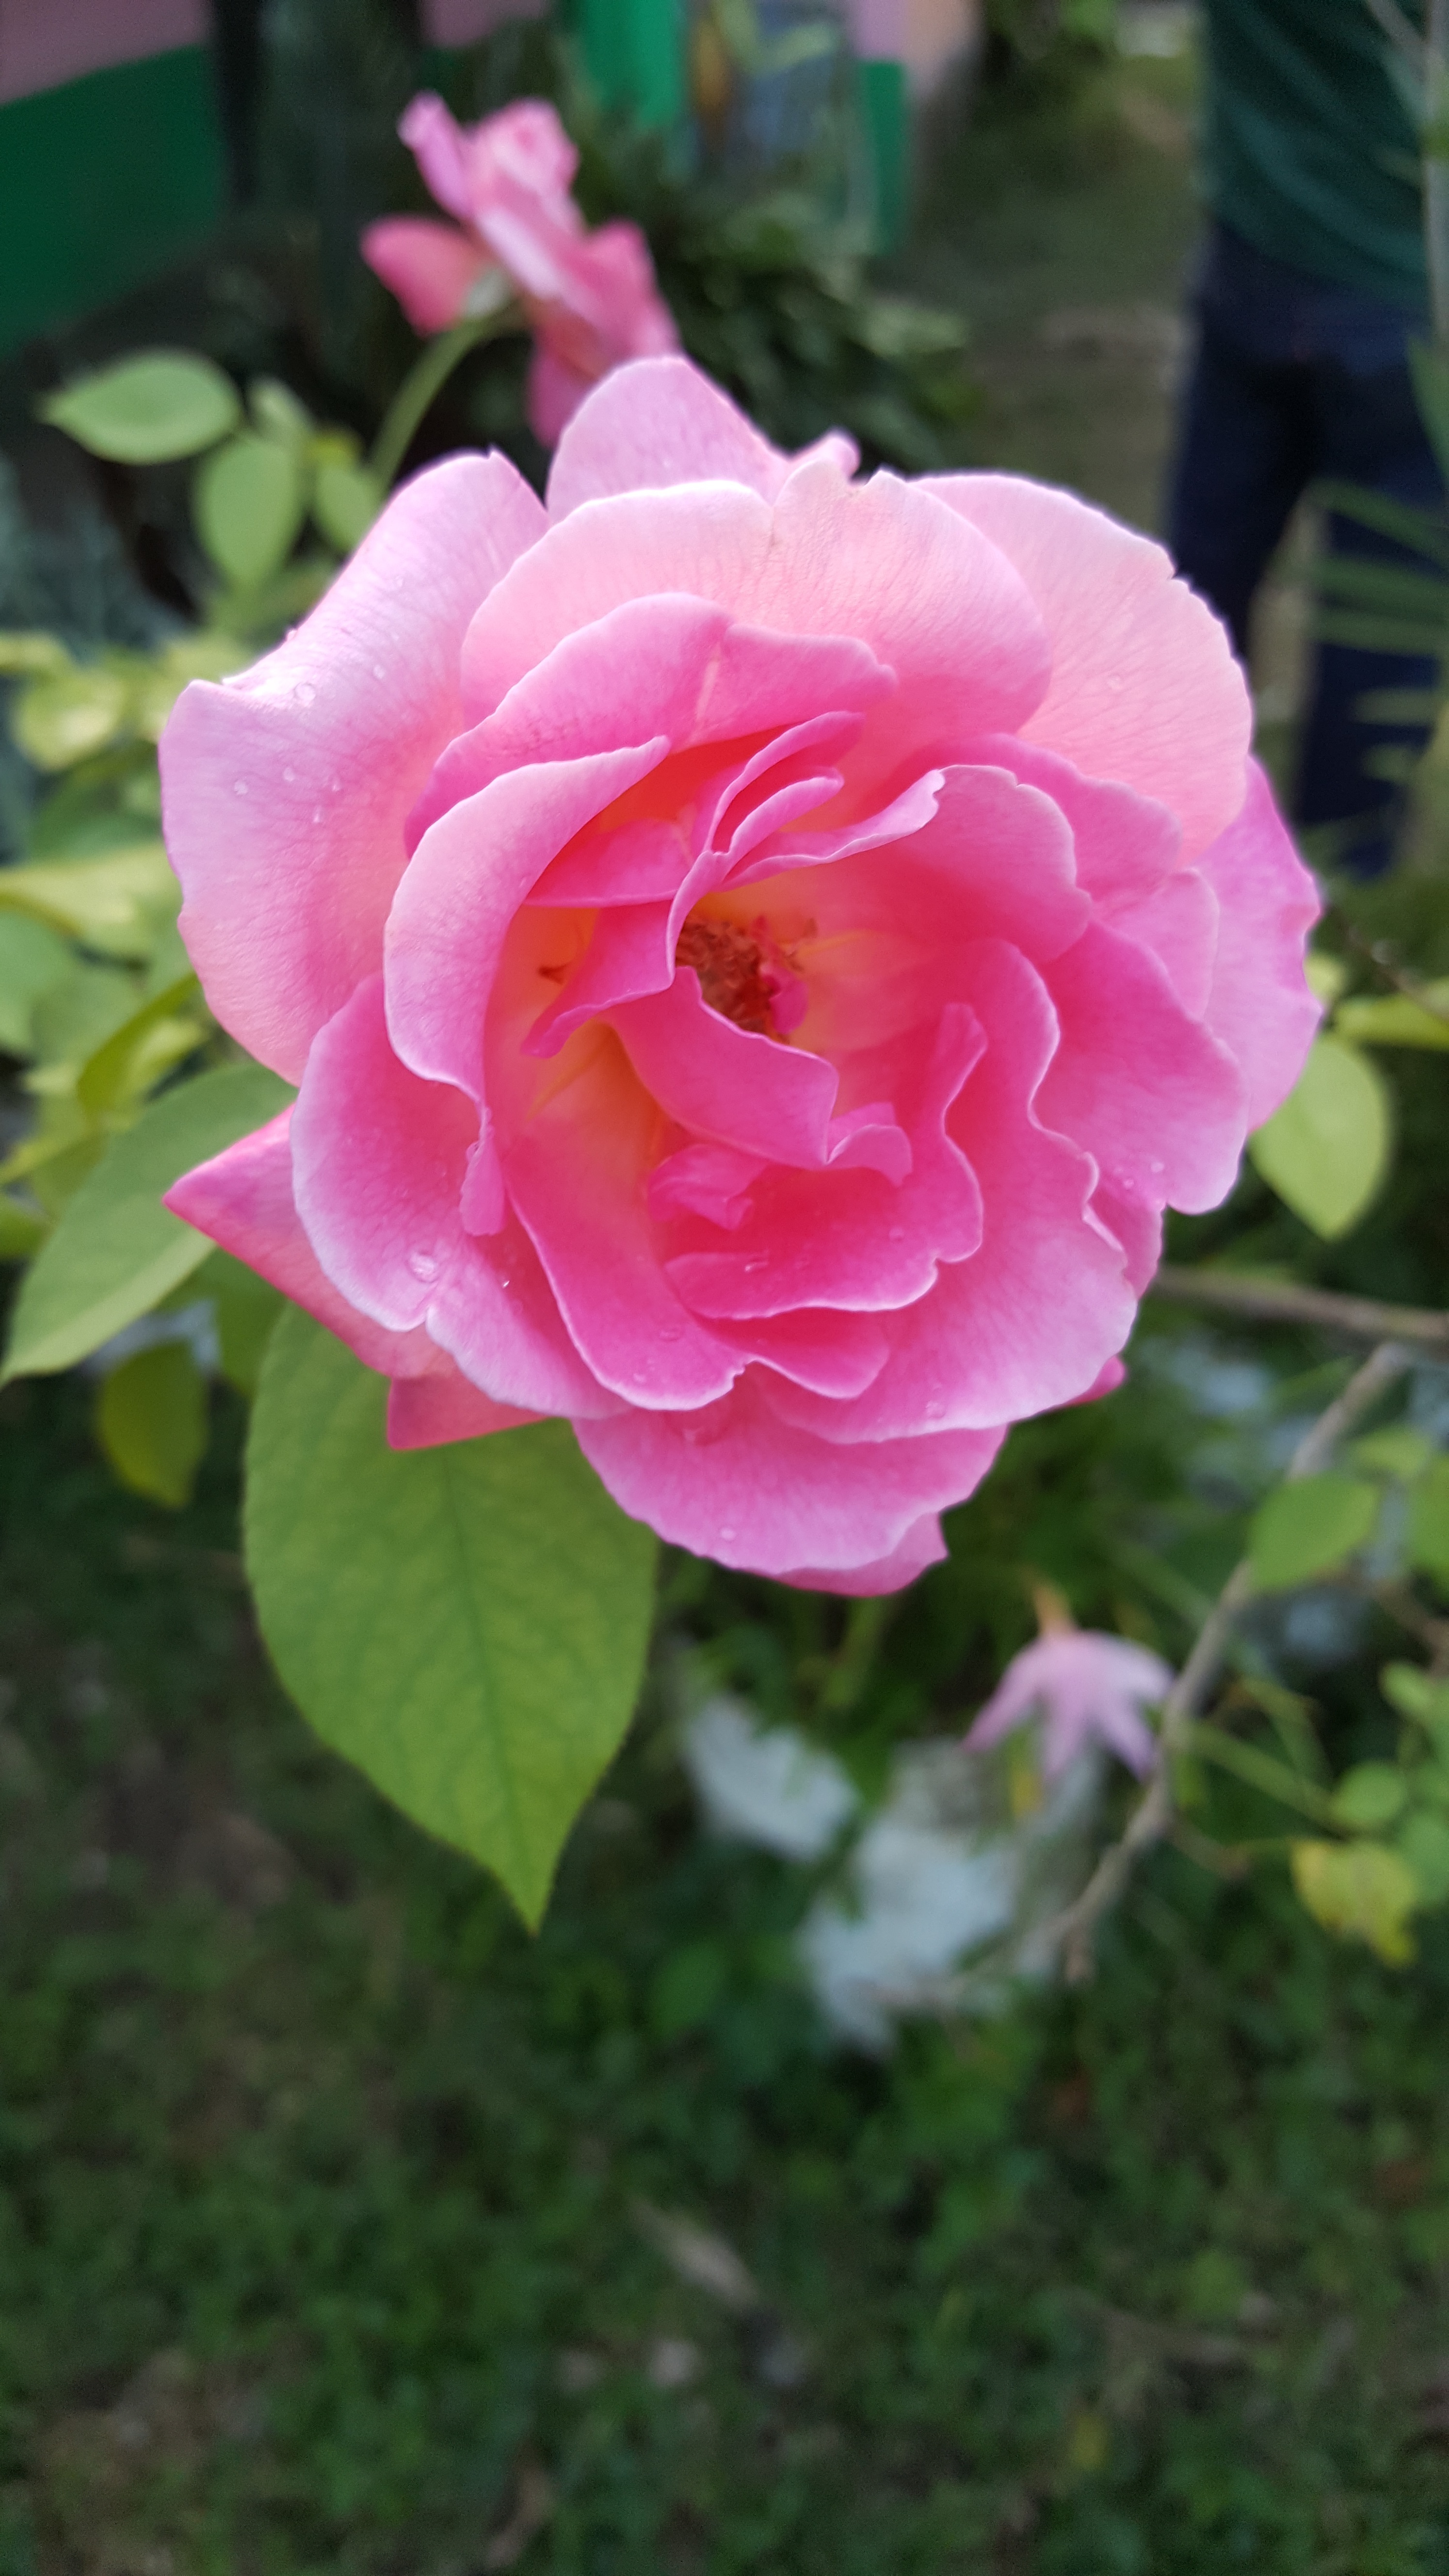
plant, flower, petal, rose, garden, pink, flora, flowers, rosa, floribunda, rosebush, flowering plant, garden roses, rose family, land plant, rosa centifolia, rose order